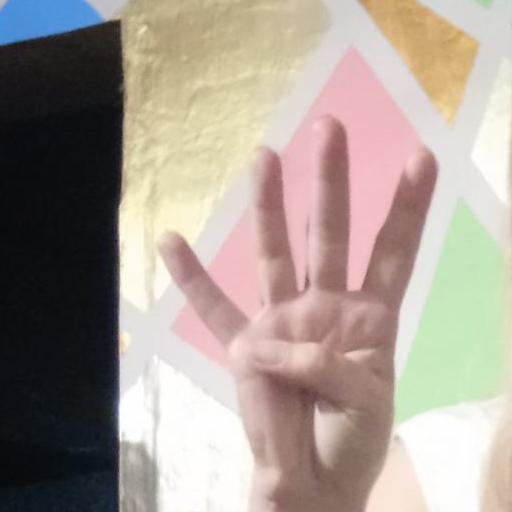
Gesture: four